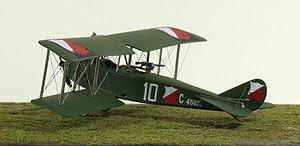
La Première Guerre mondiale voit le plein essor des premiers avions militaires, après de timides tâtonnements et utilisations avant guerre.
Le Rumpler C.I est un biplan allemand de reconnaissance de la Première Guerre mondiale.